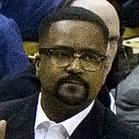
Age: 48